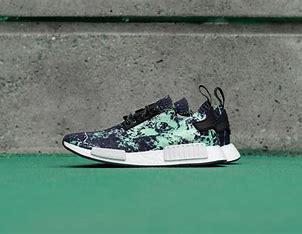
Brand: Adidas
Model: NMD_R1 Pk